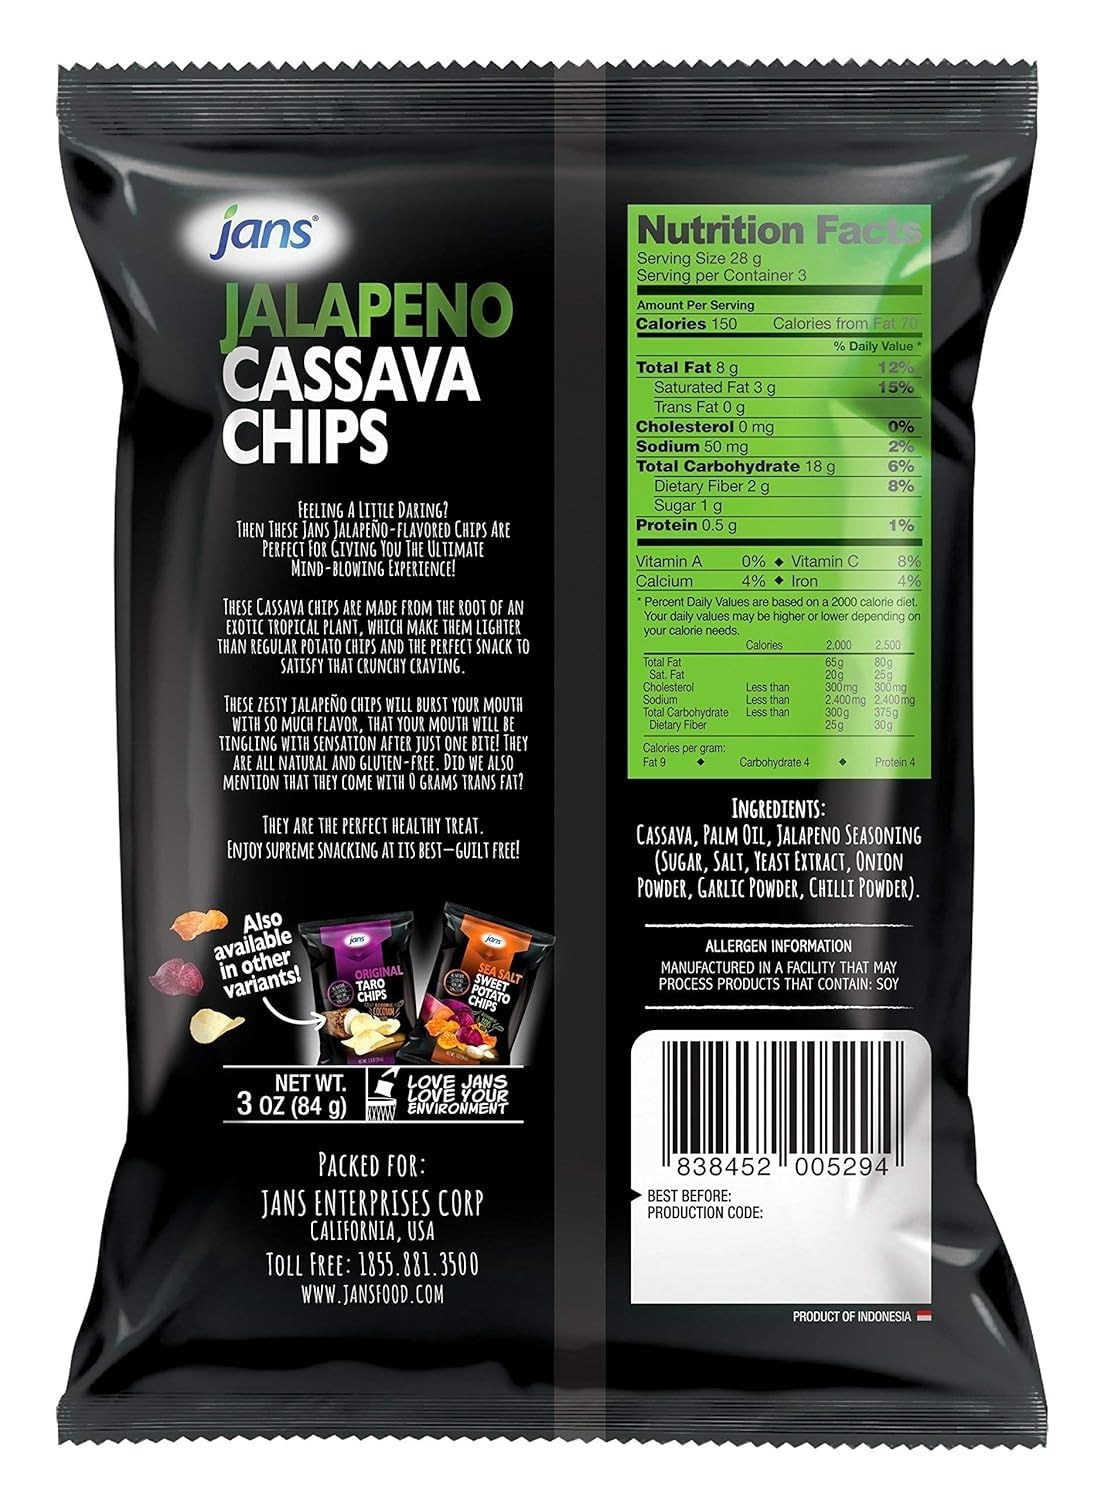
Item Name: Jans Root Chips (3 Oz - Pack of 1, Jalapeno Cassava Chips)
Bullet Point 1: Comes in a pack of 1 x 3 oz bags
Bullet Point 2: Made with thin slices of Taro and lightly seasoned to enhance their natural flavor
Bullet Point 3: A healthier alternative to potato chips
Bullet Point 4: Gluten-free
Bullet Point 5: No trans fat
Product Description: Jalapeno Cassava Root Chips is a starchy root vegetable originally cultivated in Asia but now enjoyed around the world. It has a brown outer skin and white flesh with purple specks throughout. When cooked, it has a mildly sweet taste and a texture similar to potato. Jalapeno Cassava Root Chips is a great source of fiber and other nutrients and offers a variety of potential health benefits, including improved blood sugar management, and gut and heart health. Also known as Cocoyam Chips, made from fine quality Jalapeno Cassava Root Chips, with its original flavor, it'll shake your tastebuds! Now you can enjoy Jalapeno as a snack with Jans Jalapeno Cassava Root Chips. Our Jalapeno Cassava Root Chips are made from the root of an exotic tropical plant, which makes them lighter than regular potato chips. These chips are always perfect for game nights, movie nights, mid-day snacks, or late-night snackings. Consume upon opening. Store in a dry, cool place. Store inside a tightly sealed container. Check the expiration date before consuming. Enjoy Jans Roots Chips anytime anywhere!
Value: 3.0
Unit: Ounce

Price: 8.88